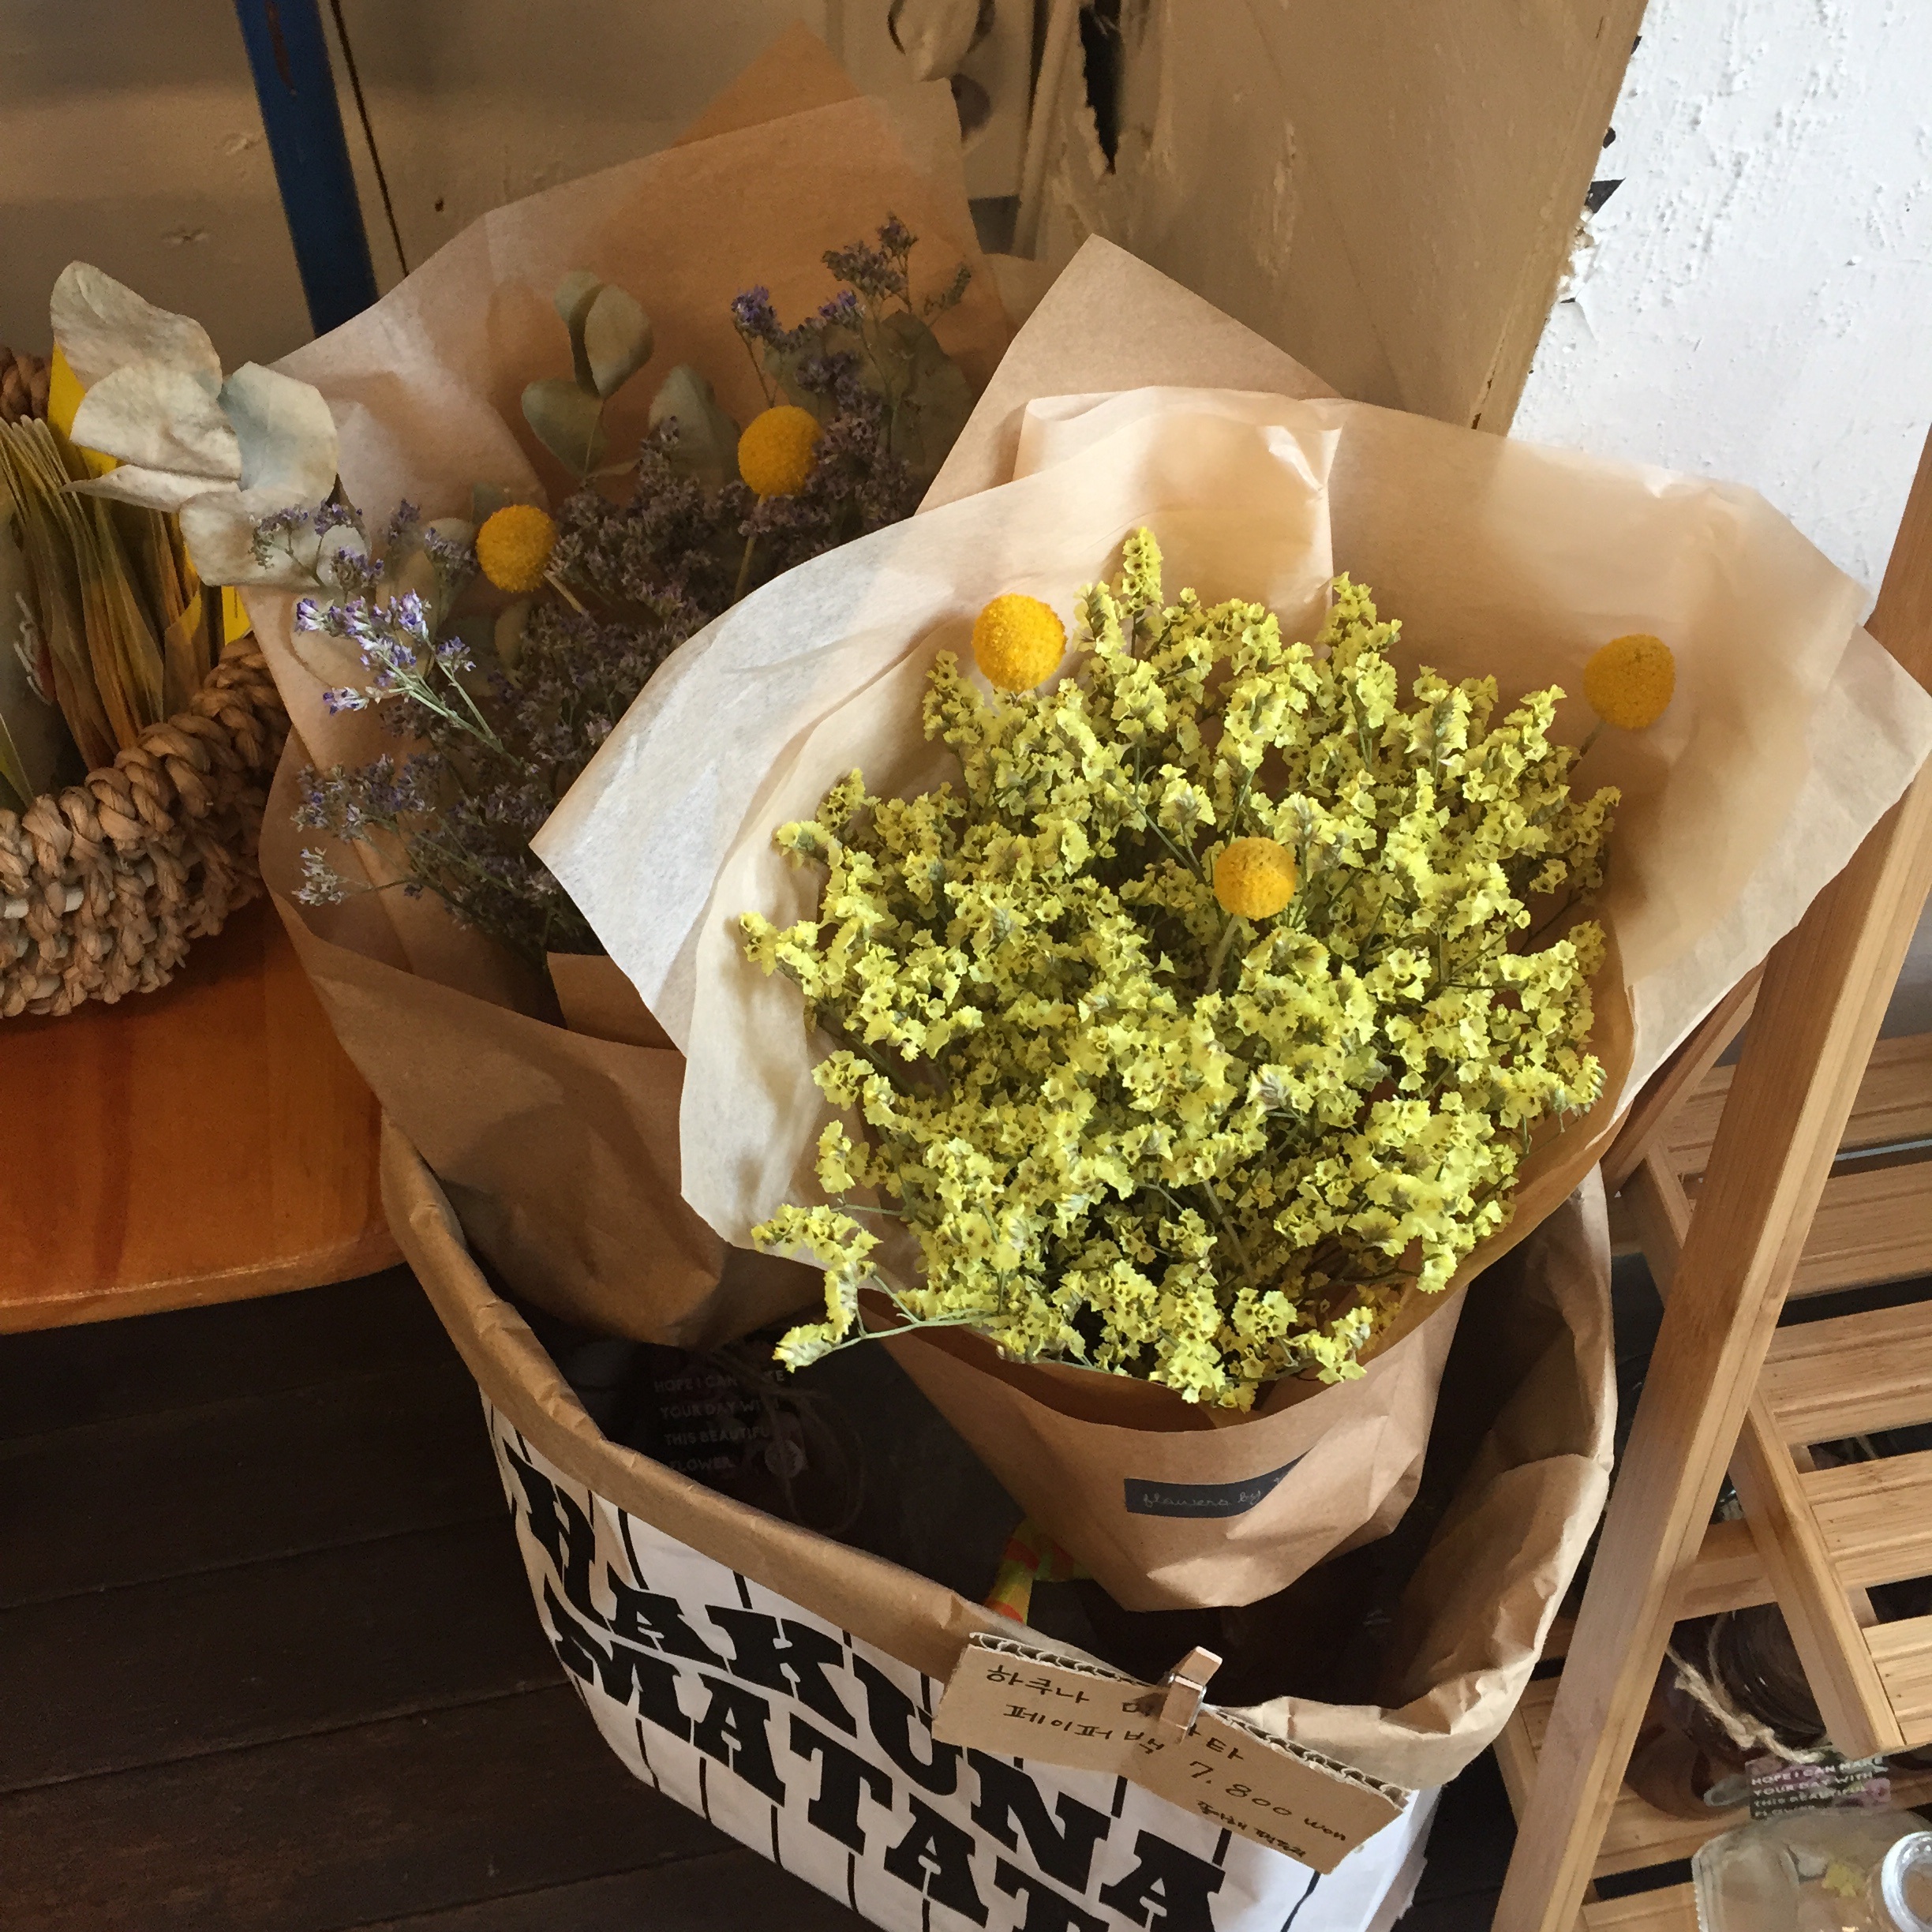
plant, flower, bouquet, dish, meal, food, herb, produce, vegetable, paper, cuisine, vegetarian food, dried flowers, silage, flowering plant